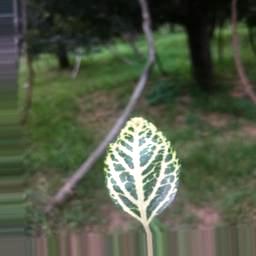
Label: Apple_Mosaic